Living Constitution

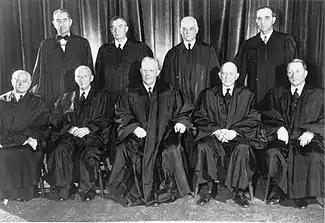
The Warren Court, led by Chief Justice Earl Warren, is recognized as having dramatically expanded civil liberties protected under the Constitution.

From its inception, one of the most controversial aspects of the living constitutional framework has been its association with broad interpretations of the Equal Protection Clause and the Due Process Clause of the Fifth and the Fourteenth Amendments.